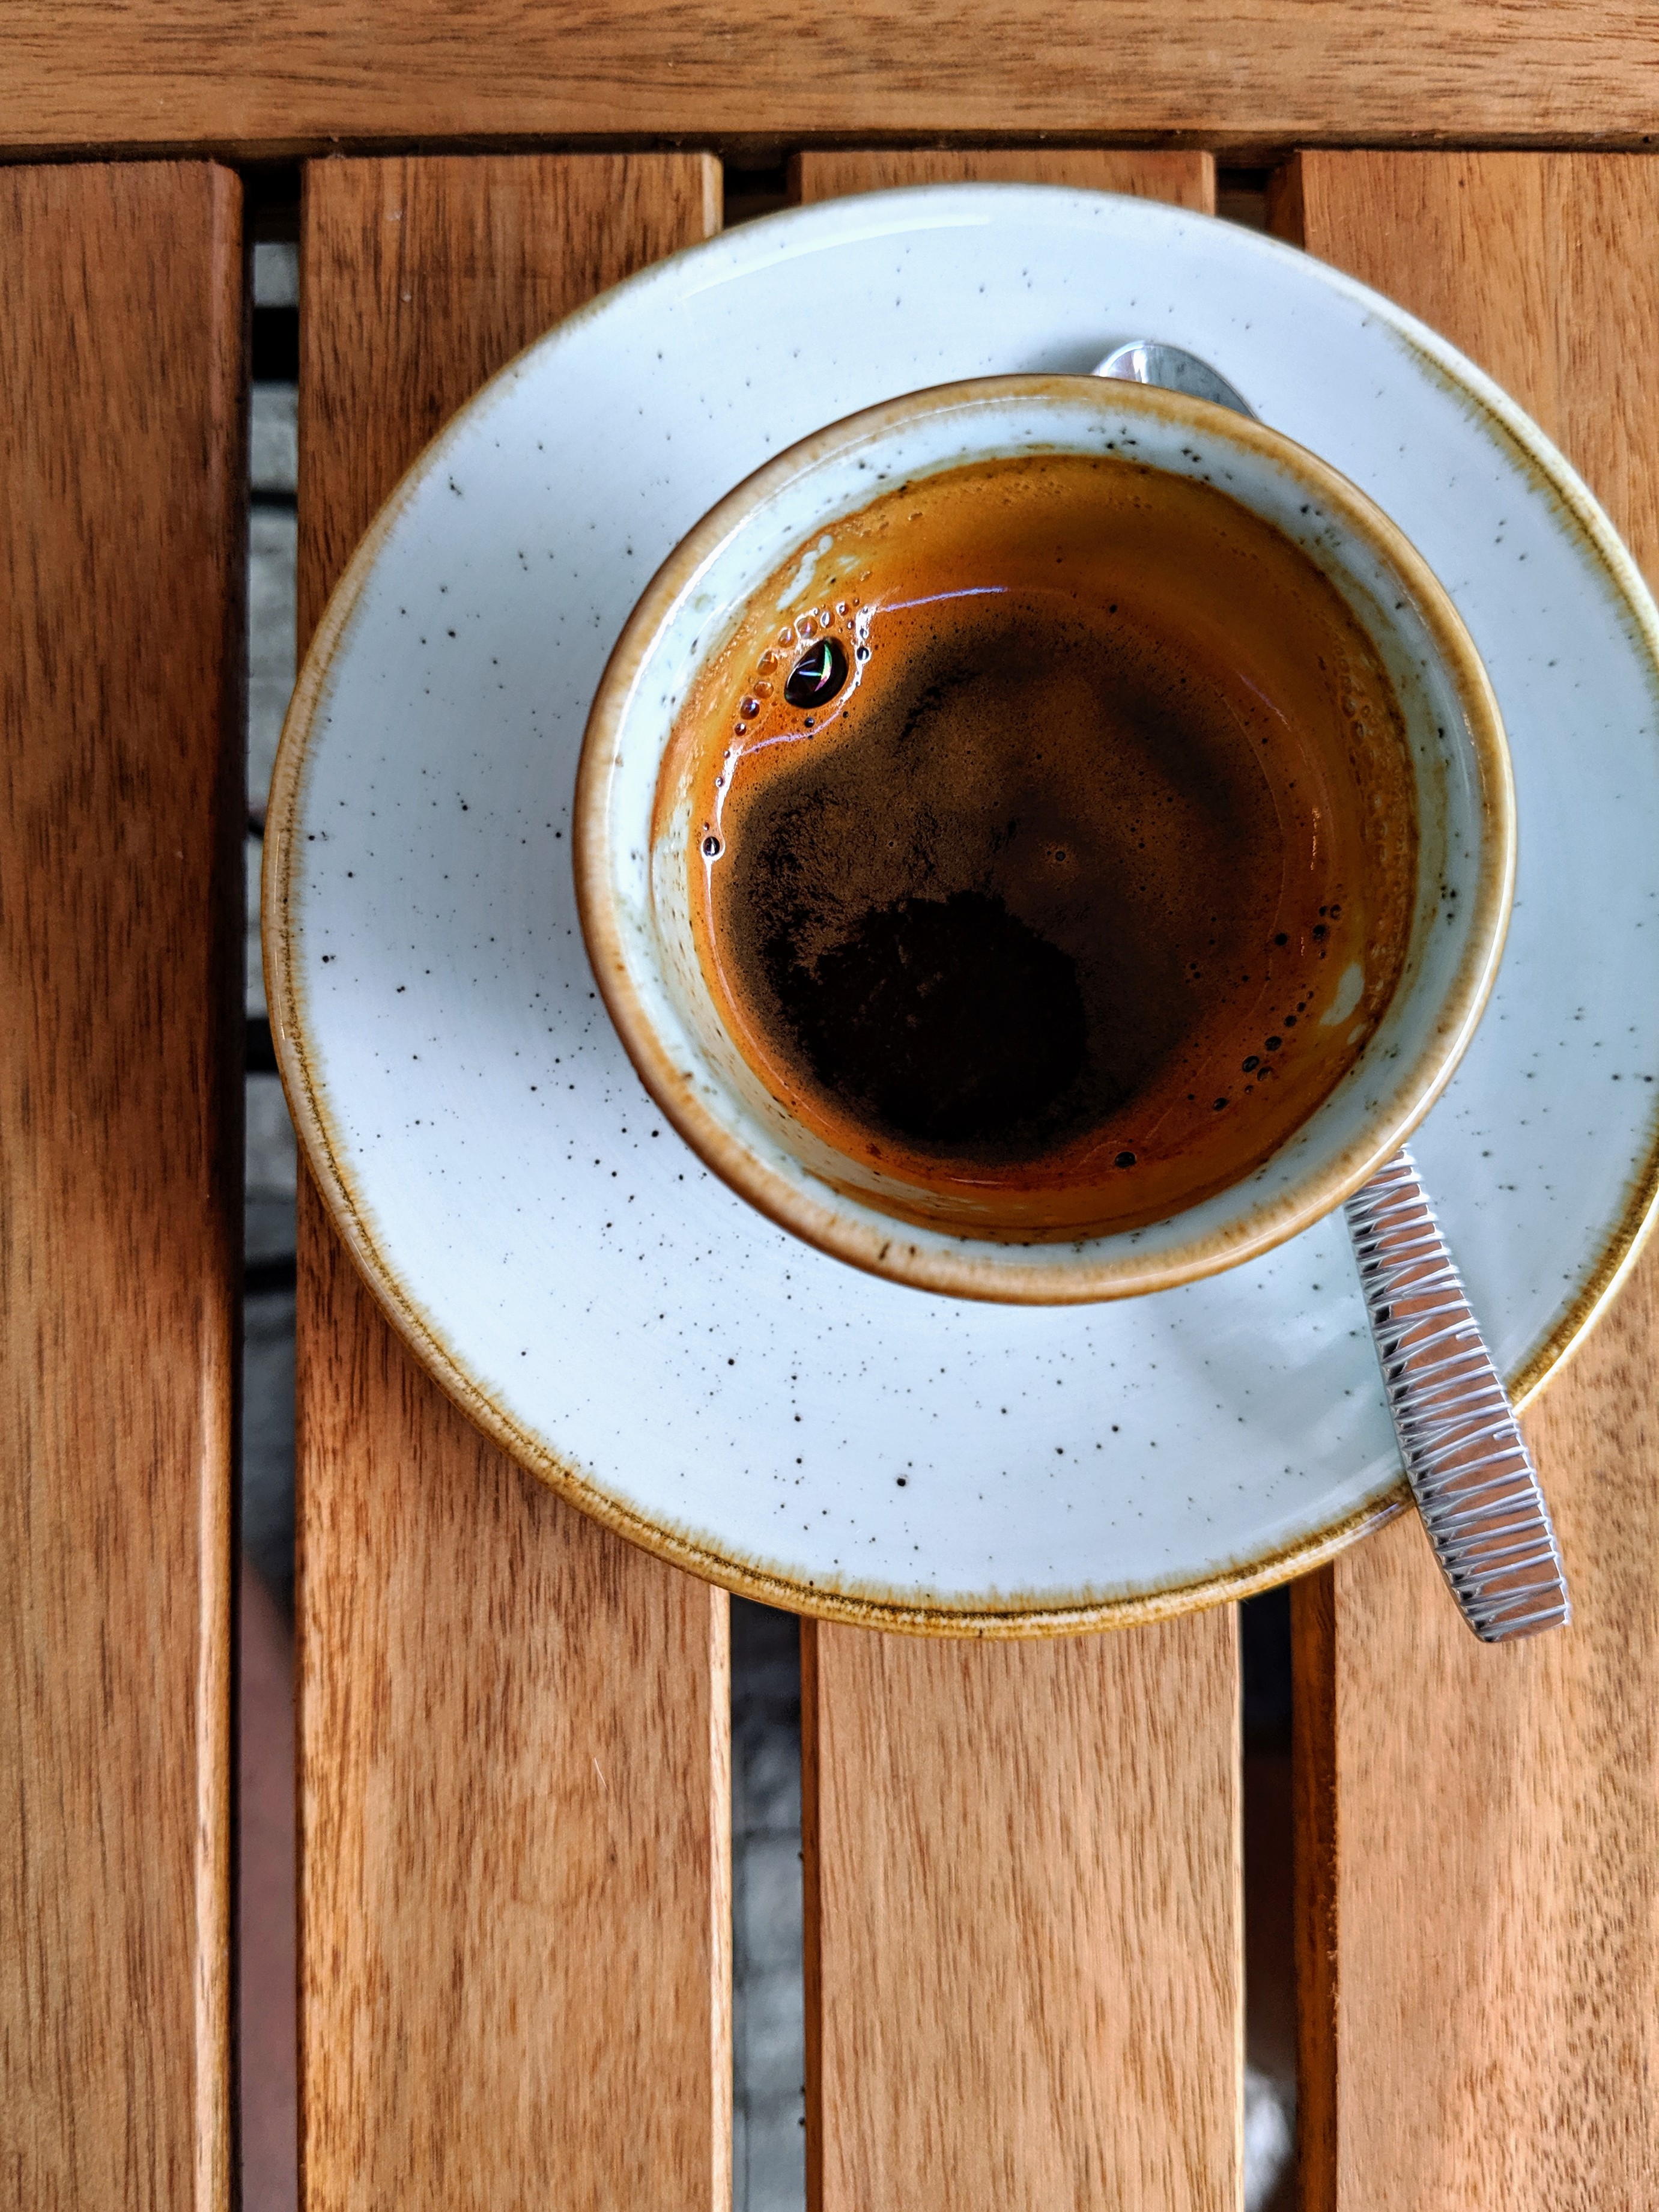
cup, caffeine, coffee, coffee cup, caff americano, ristretto, espresso, turkish coffee, drink, dandelion coffee, cuban espresso, food, cuisine, Java coffee, caff macchiato, tableware, Single origin coffee, instant coffee, drinkware, dish, ingredient, Coffee substitute, cafe, serveware